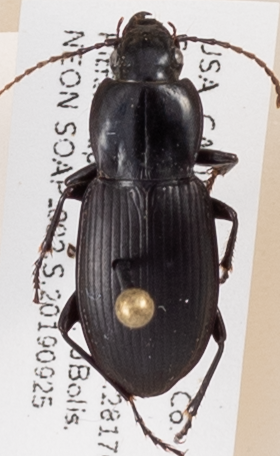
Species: Pterostichus ordinarius
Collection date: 2019-09-25 04:00:00
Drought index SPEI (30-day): -0.528
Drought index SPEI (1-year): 0.47
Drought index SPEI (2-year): -0.03